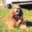
Label: dog